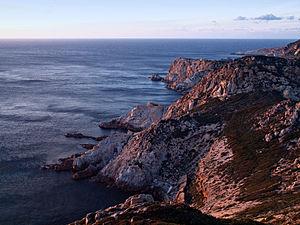
Calvi (Corse) - Côte Ouest de la presqu'île de la Revellata
Calvi est une commune française située dans la circonscription départementale de la Haute-Corse et le territoire de la collectivité de Corse. Bâtie dans le golfe du même nom, elle se trouve au nord-ouest de l'île et constitue avec l'Île-Rousse l'une des deux agglomérations majeures de Balagne.